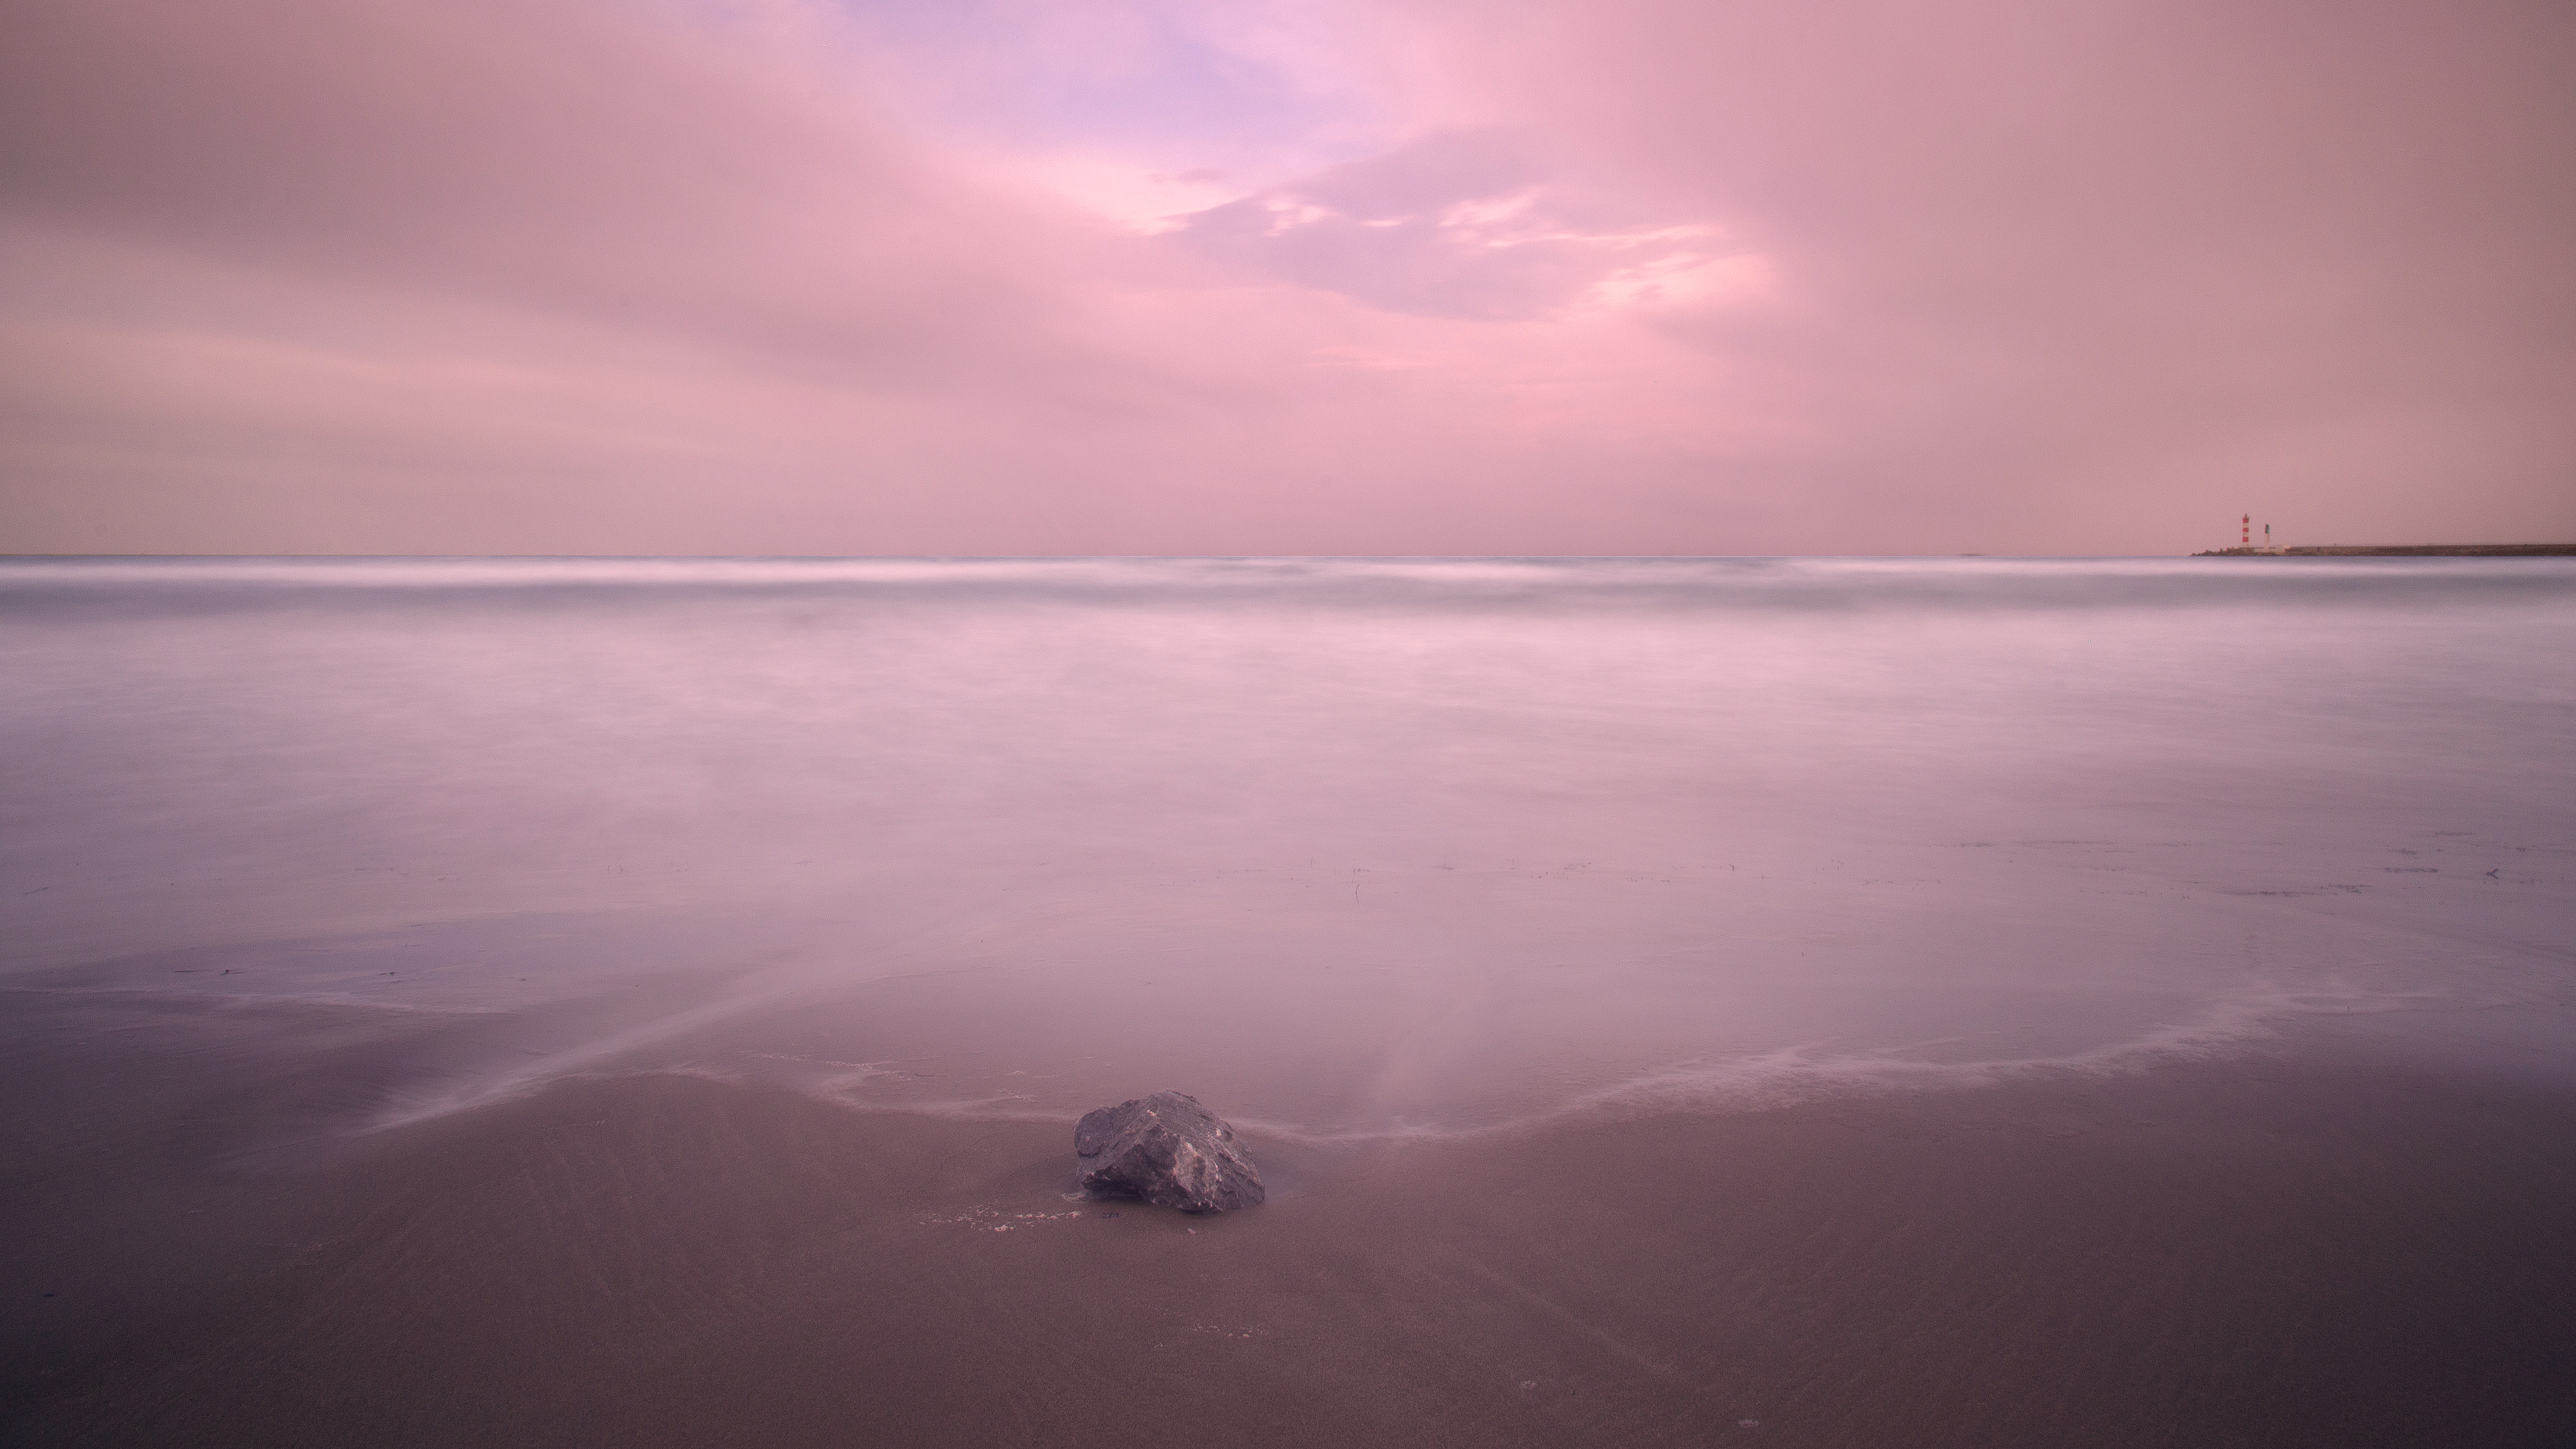
beach, sea, coast, water, ocean, horizon, cloud, sky, sun, sunrise, sunset, sunlight, morning, wave, dawn, atmosphere, dusk, reflection, canon, seascape, weather, waves, clouds, colors, mer, wallpaper, longexposure, waterscape, le, portlanouvelle, canonef2410514lisusm, atmospheric phenomenon, atmosphere of earth, wind wave